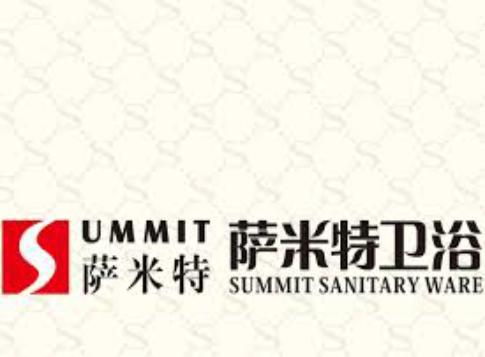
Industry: Others